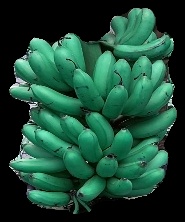
Variety: rasbale
Grade: grade1